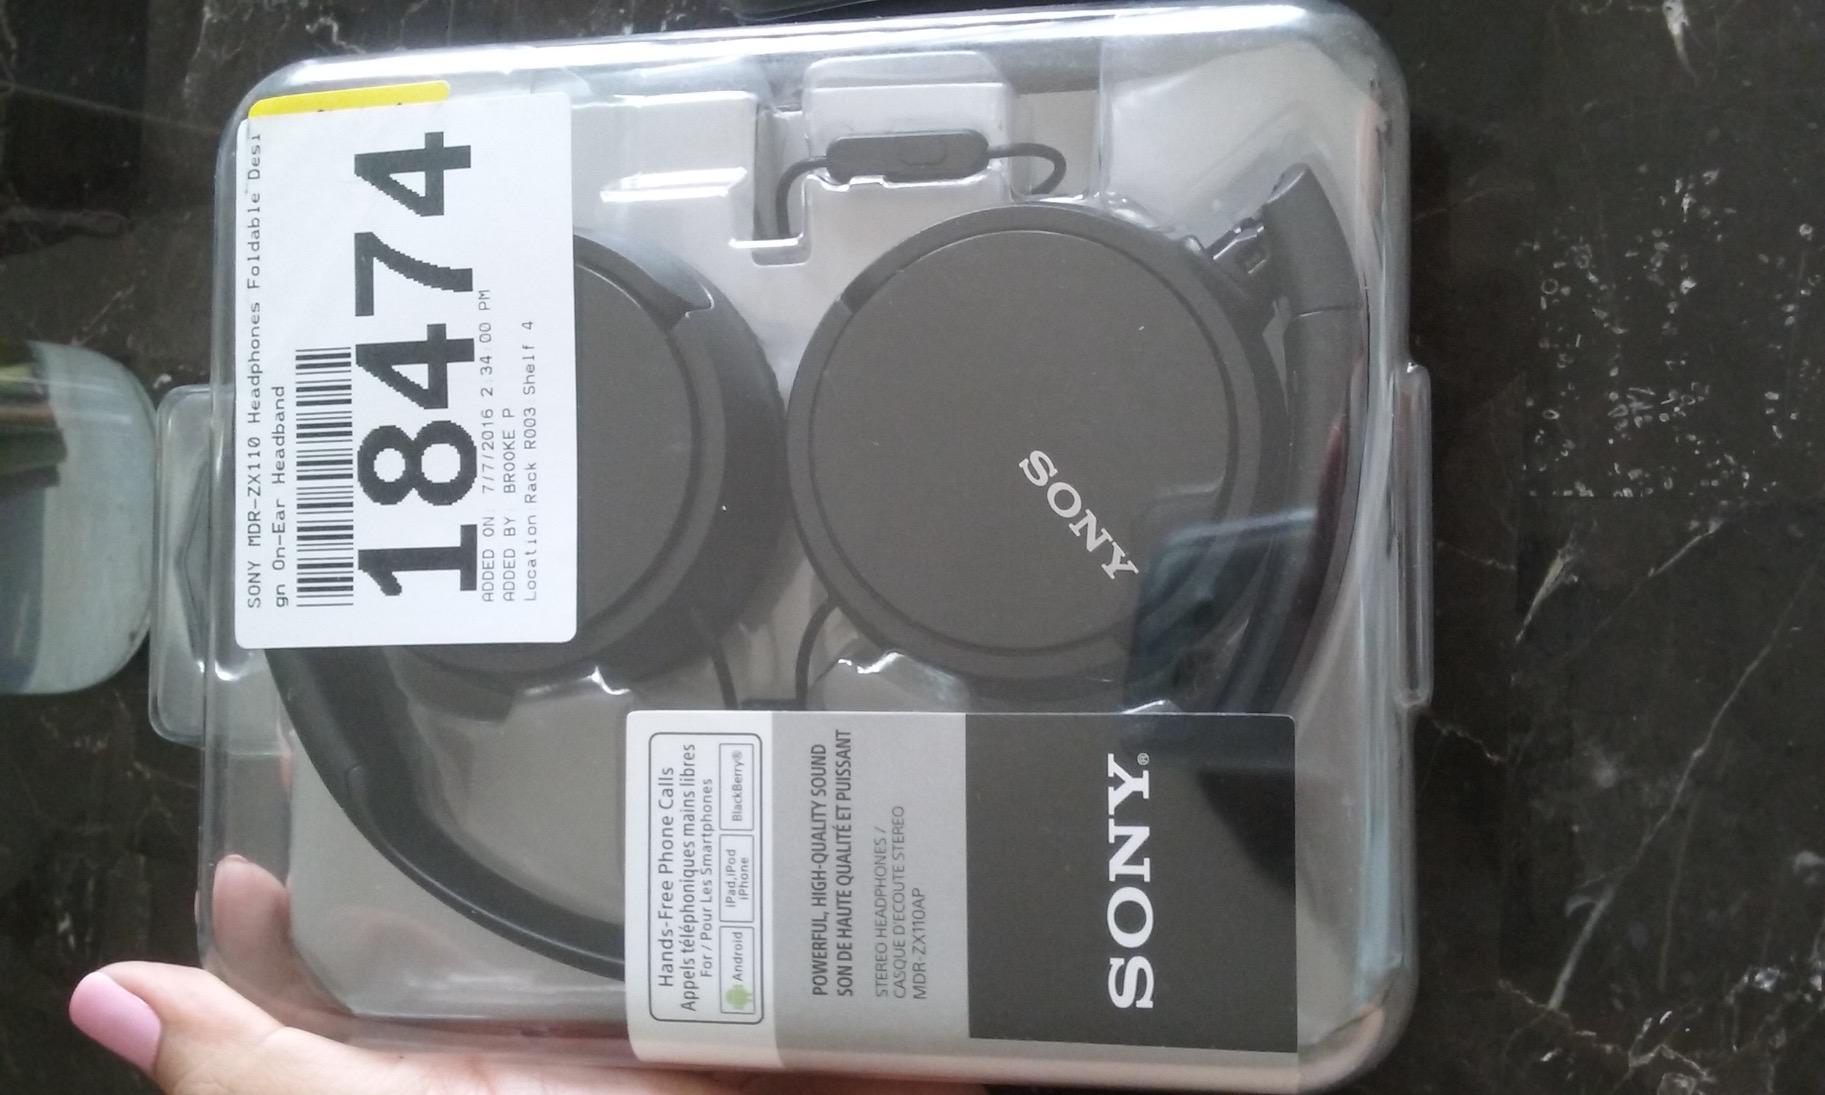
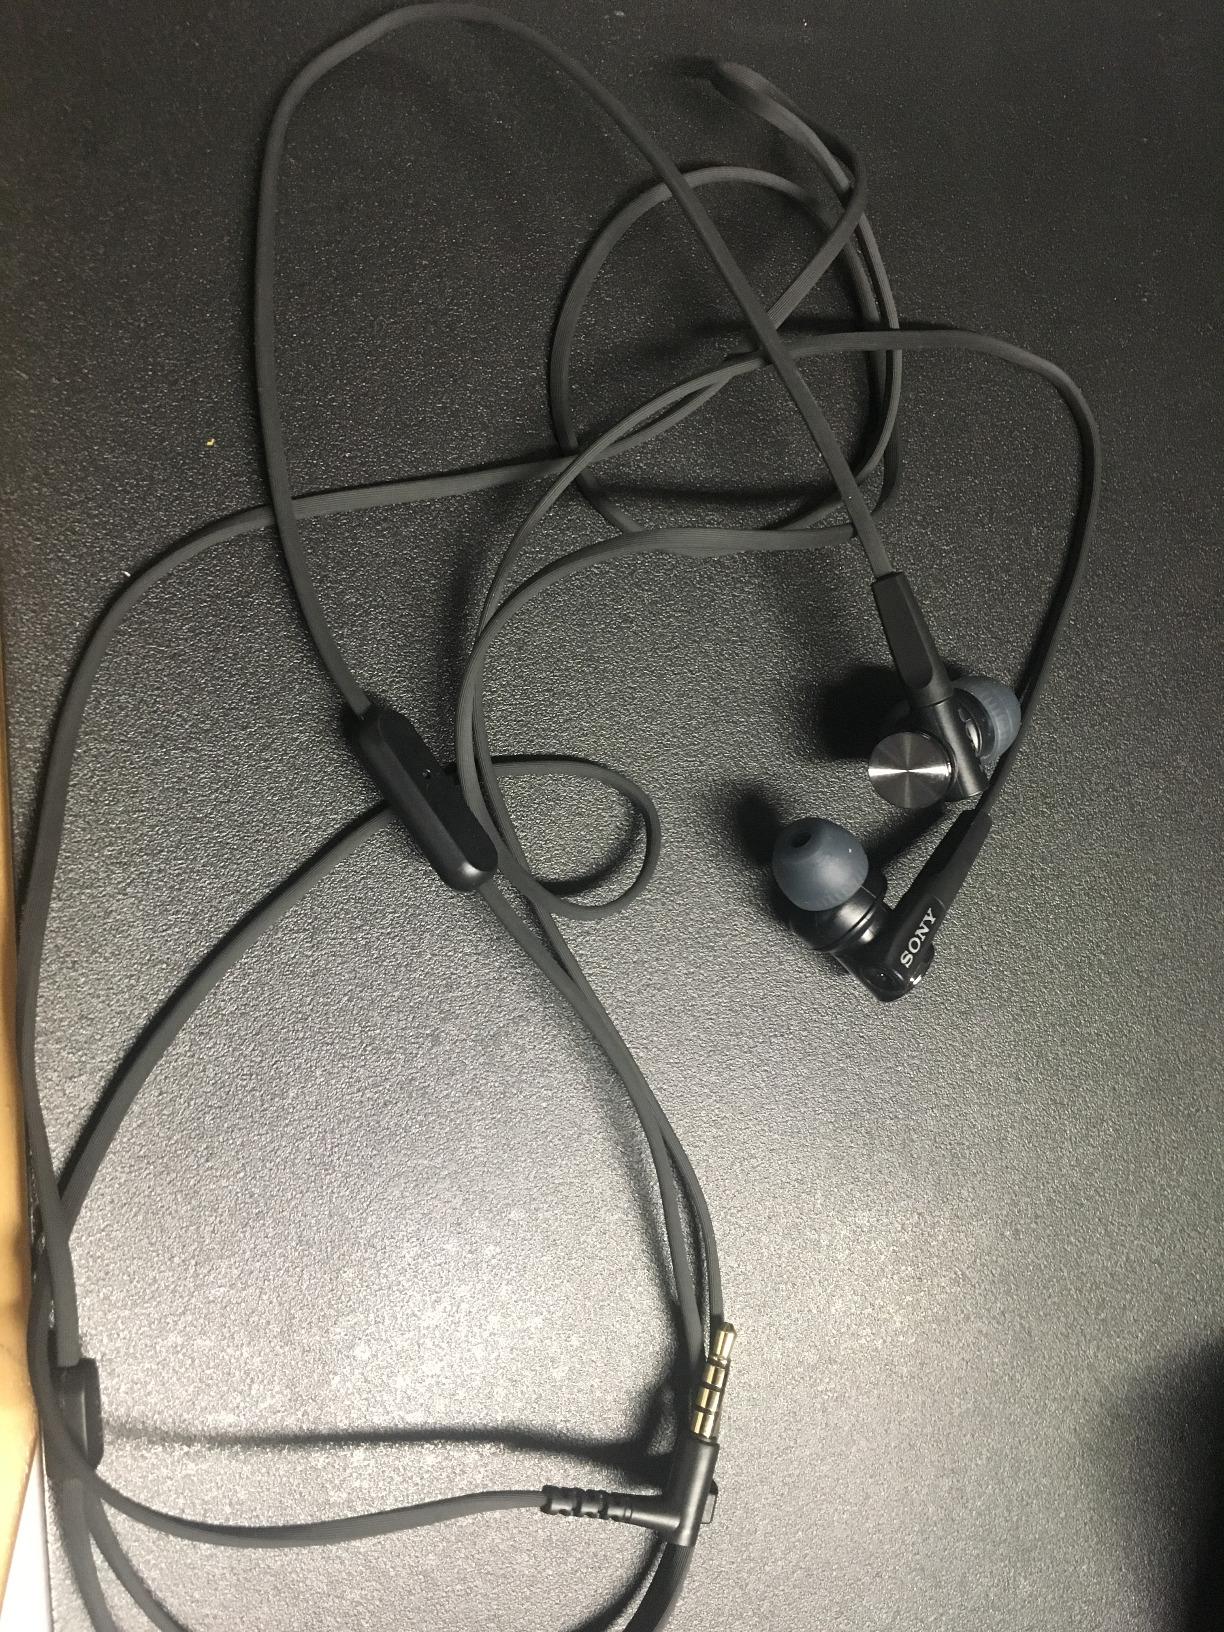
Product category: headphones
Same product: no